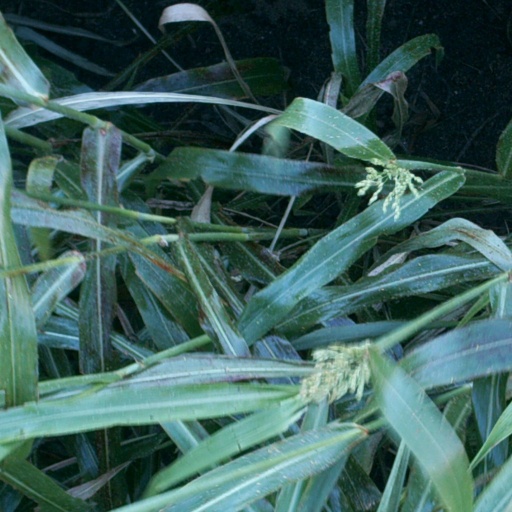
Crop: sorghum